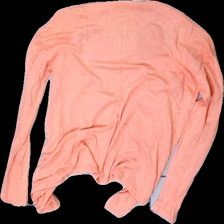
View: back
Type: Cardigan
Category: Ladies
Brand: Missing
Colors: Pink
Material: 86% viscose, 14% cotton
Cut: Regular
Season: All
Smell: Major
Price range: <50
Recommended usage: Export
Comment: detergent smell